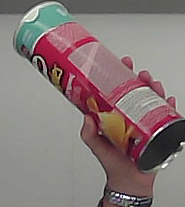
Product: pringles_original